Tournay-sur-Odon

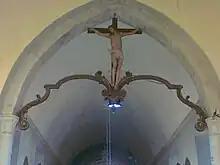
Tournay-sur-Odon

Tournay-sur-Odon (literally: "Tournay on the Odon River") is a former commune in the department of Calvados, region of Normandy, northwestern France. On 1 January 2017, it was merged into the new commune Val d'Arry. The village lies near the river Odon.